Fort Wainwright

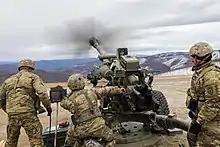
Soldiers train on the M119 howitzer in Yukon Training Area in 2021.

In 1994, U.S. Army Alaska (USARAK) was activated and replaced the 6th Infantry Division, reestablishing the Alaskan Command. The 2004 Army Modernization Plan, created to facilitate deployments to Afghanistan and Iraq, created modular brigade combat teams. This configuration transformed the 172nd Infantry Brigade at Fort Richardson into the 1st Stryker Brigade Combat Team (SBCT), 25th Infantry Division (1/25 SBCT) stationed at Fort Wainwright becoming its dominant warfighting unit. The newly transformed 4/25 BCT (Airborne) remained at Fort Richardson. The mission of the 1-25 SBCT (no "/" is used for this unit) was to deploy rapidly 'to a designated contingency area of operation by air and [conduct] operations either as a separate Brigade Combat Team or under the control of a contingency force headquarters." Equipped with wheeled Stryker armored vehicles, the brigade filled the gap between light forces like the 4/25 BCT (Airborne) and heavy, armored units. In June 2022, U.S. Army Alaska reflagged to the 11th Airborne Division subsequently making the former 1-25 and 4-25 1st Infantry Brigade and 2nd Infantry Brigade of the 11th Airborne Division, respectively.